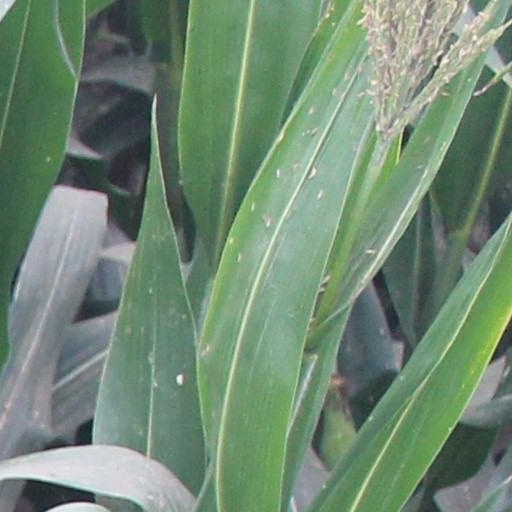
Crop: maize; corn